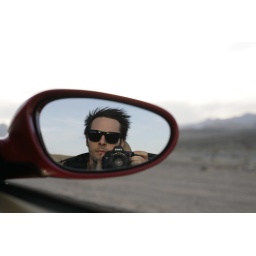
Driving down the highway in Las Vegas, in a Porsche, with the roof down.